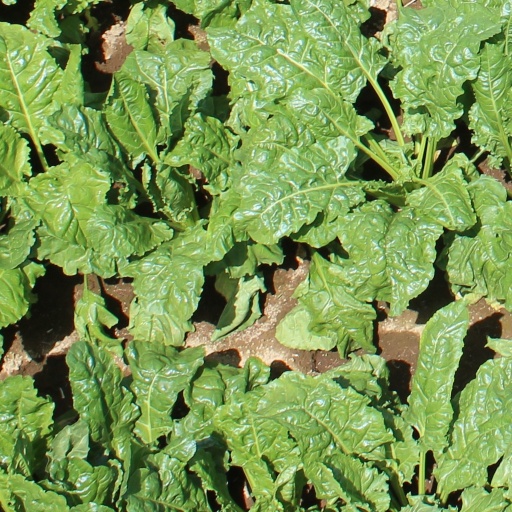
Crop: sugar beet